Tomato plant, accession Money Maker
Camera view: vertical (180 deg); turntable rotation: 0 degrees
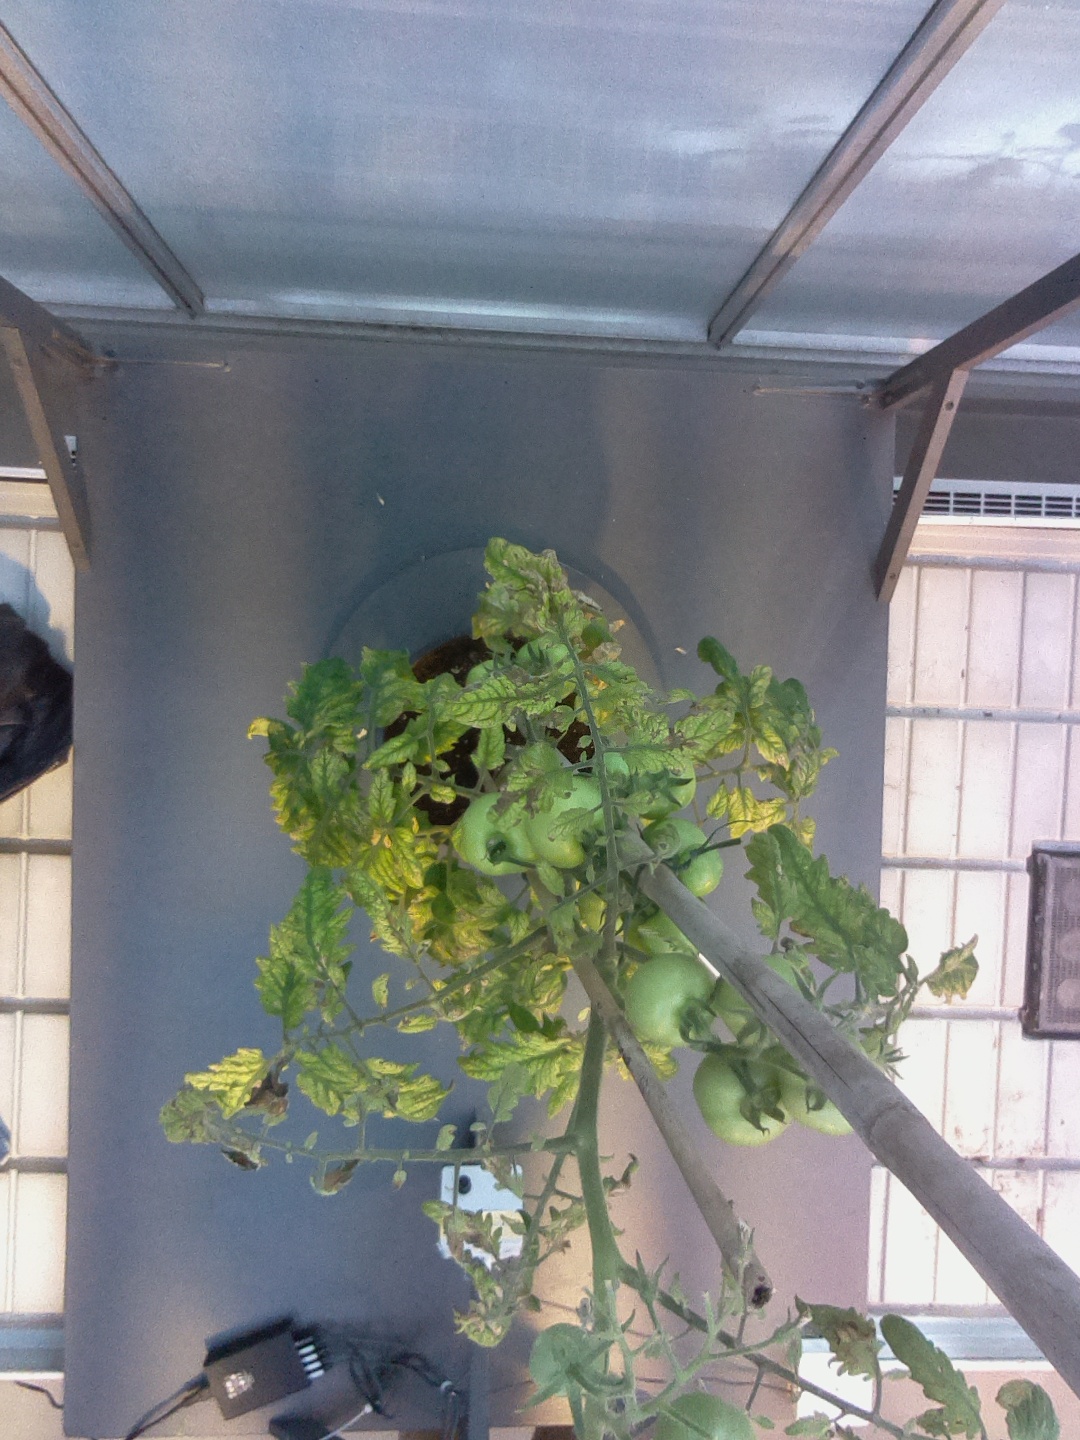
BBCH growth stage 76: 60%-70% of final fruit size